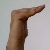
The image shows a hand gesture representing a space in Indian Sign Language.